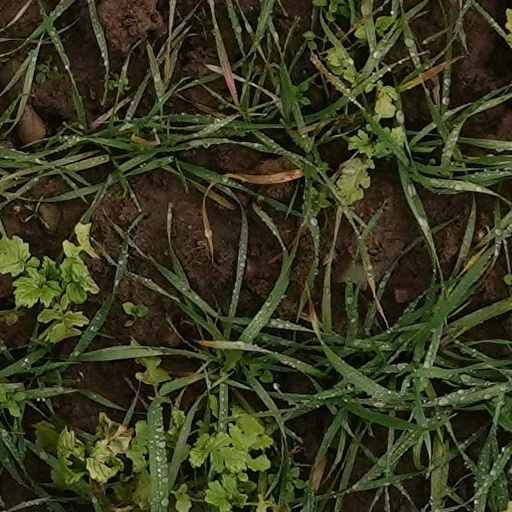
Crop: wheat